List of rivers of Minnesota

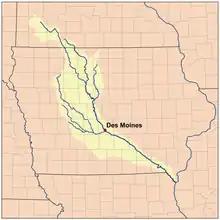
Des Moines River watershed

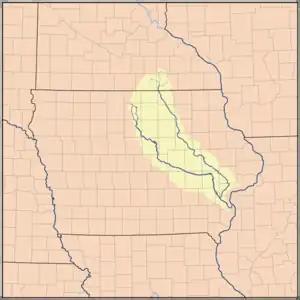
Iowa River watershed

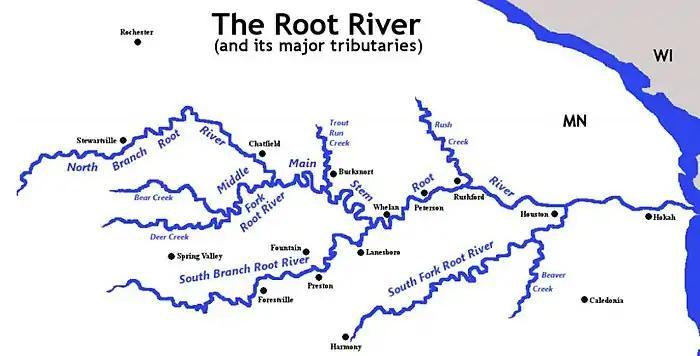
Root River tributaries

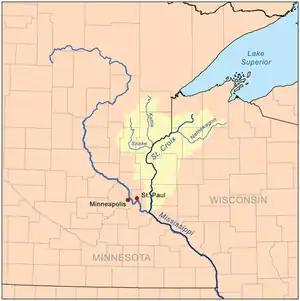
St. Croix River drainage basin

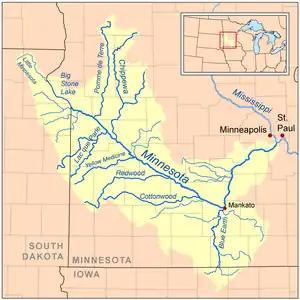
Minnesota River drainage basin

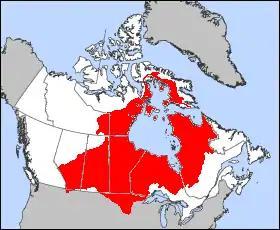
Hudson Bay drainage basin

The Red River of the North is the second longest river flowing through Minnesota. It forms the border with North Dakota and flows north to Manitoba, Canada.